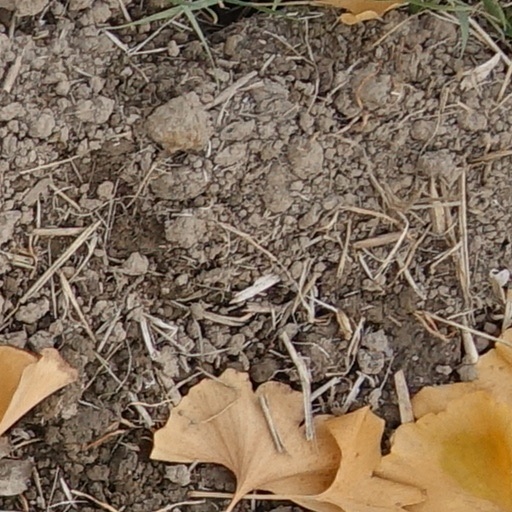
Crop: wheat